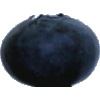
Label: Blueberry 1